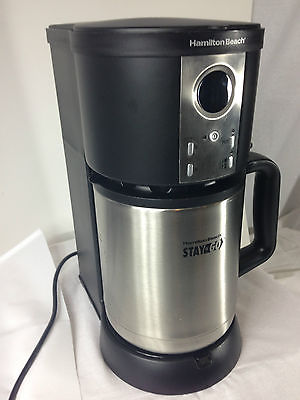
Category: coffee maker